Braintree School

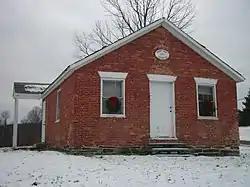

The Braintree School, also known as the District 8 School, is a historic school building at 9 Warren Switch Road in Pawlet, Vermont, United States. It is a single-room district schoolhouse built in 1852, and used as a school until 1934. It is now a museum property owned by the Pawlet Historical Society, and was listed on the National Register of Historic Places in 2010.